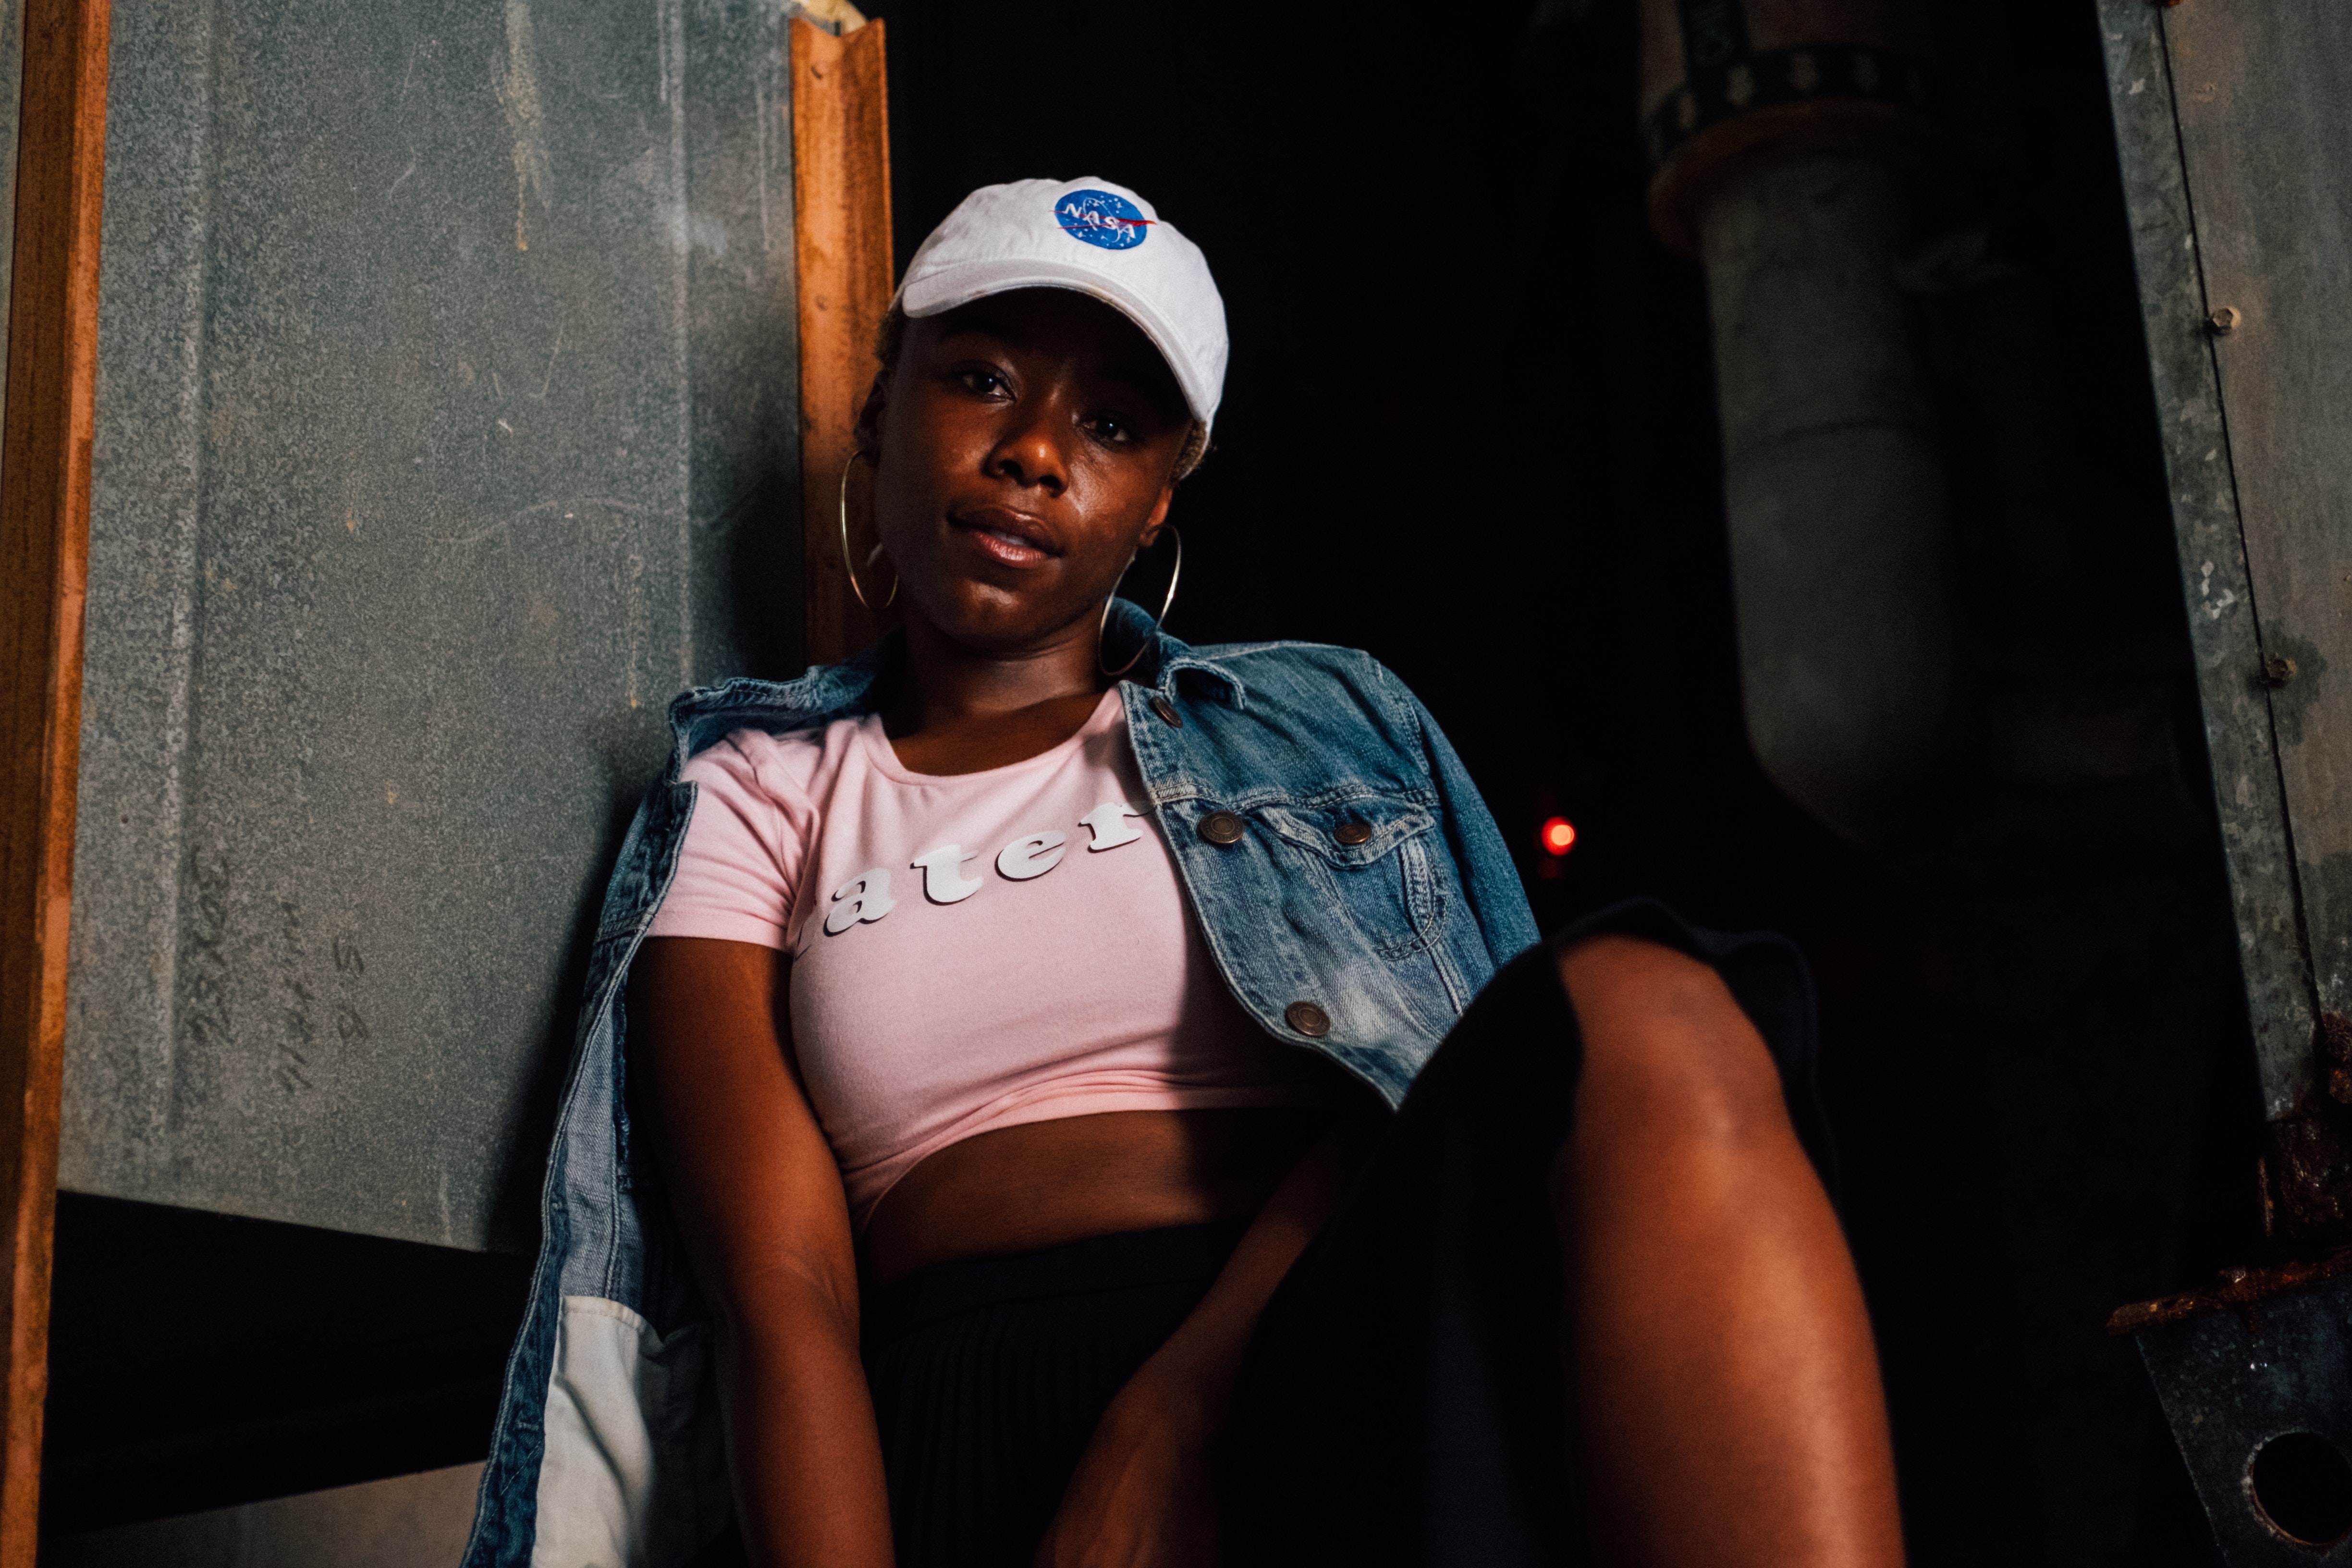
muscle, smile, photography, t shirt, vacation, street, sitting, child